Kai Eckhardt

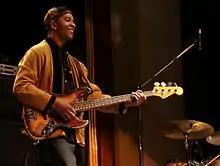
Eckhardt performing 2015

Eckhardt was a co-leader and co-producer of the influential jam band Garaj Mahal.